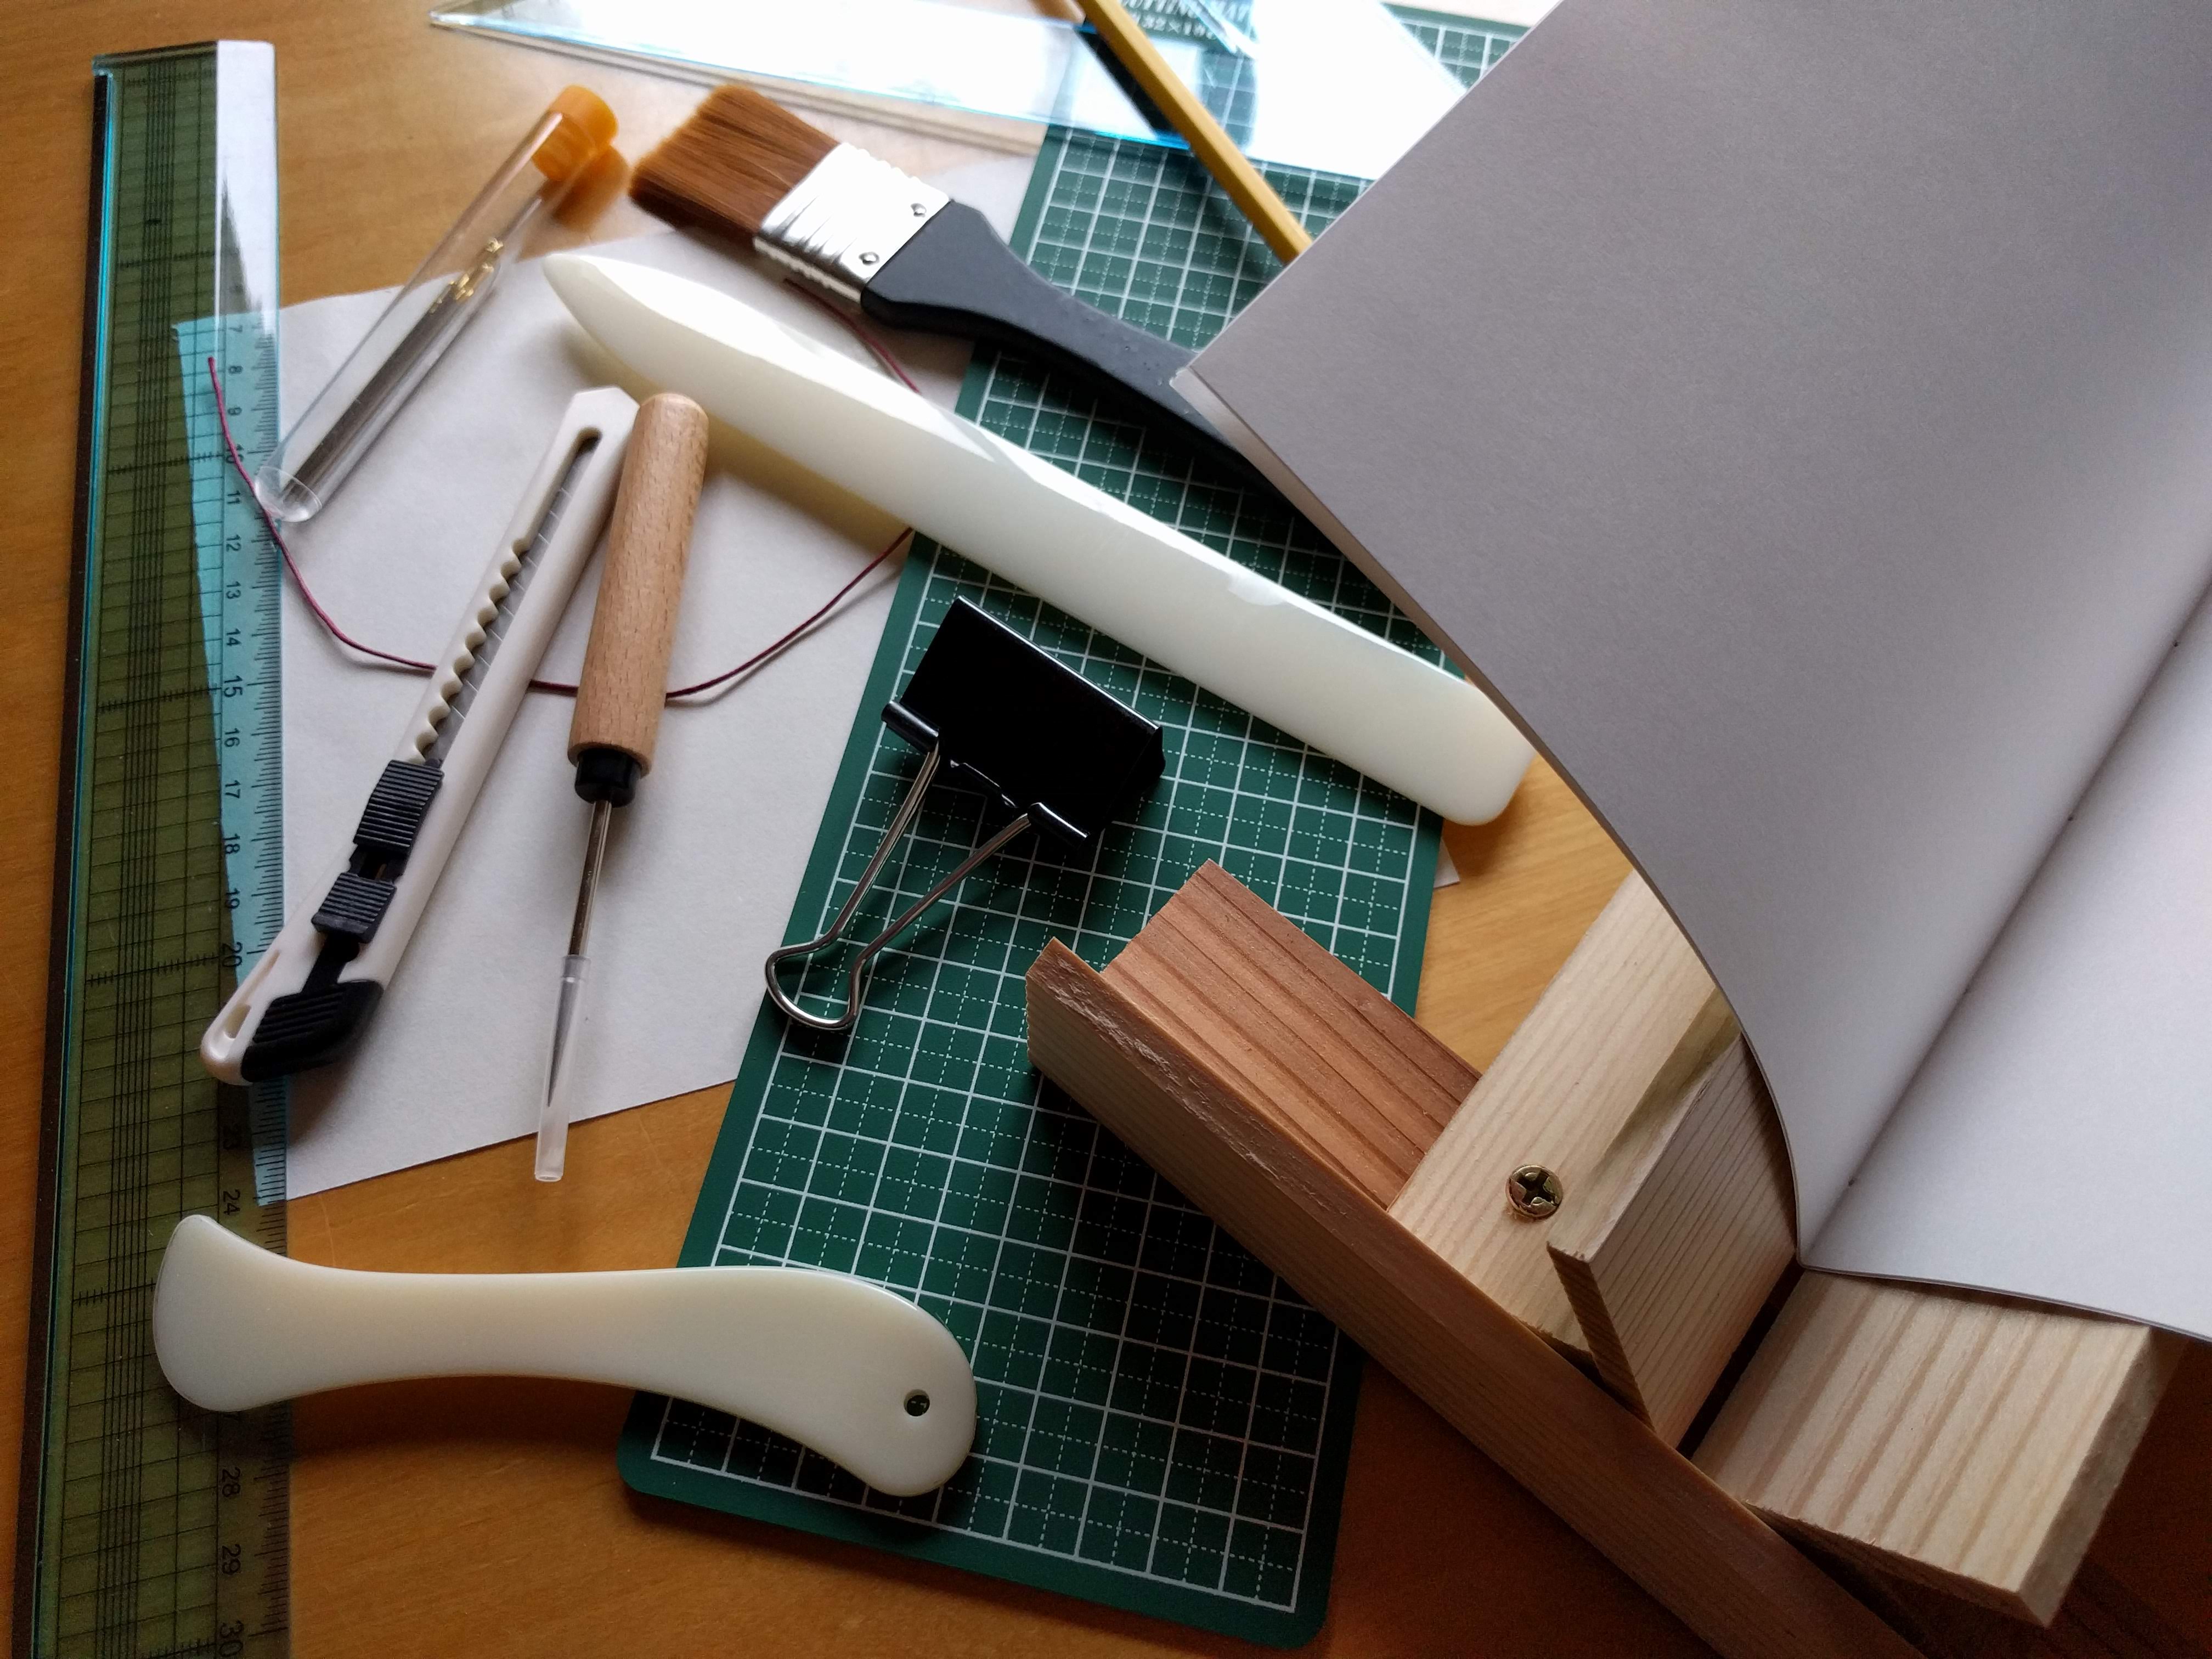
bookbinding, tools, workshop, craft, book, paper, art, mat, cutter, brush, ruler, awl, material, angle